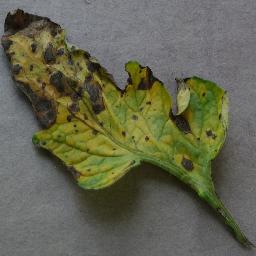
Label: Tomato___Early_blight